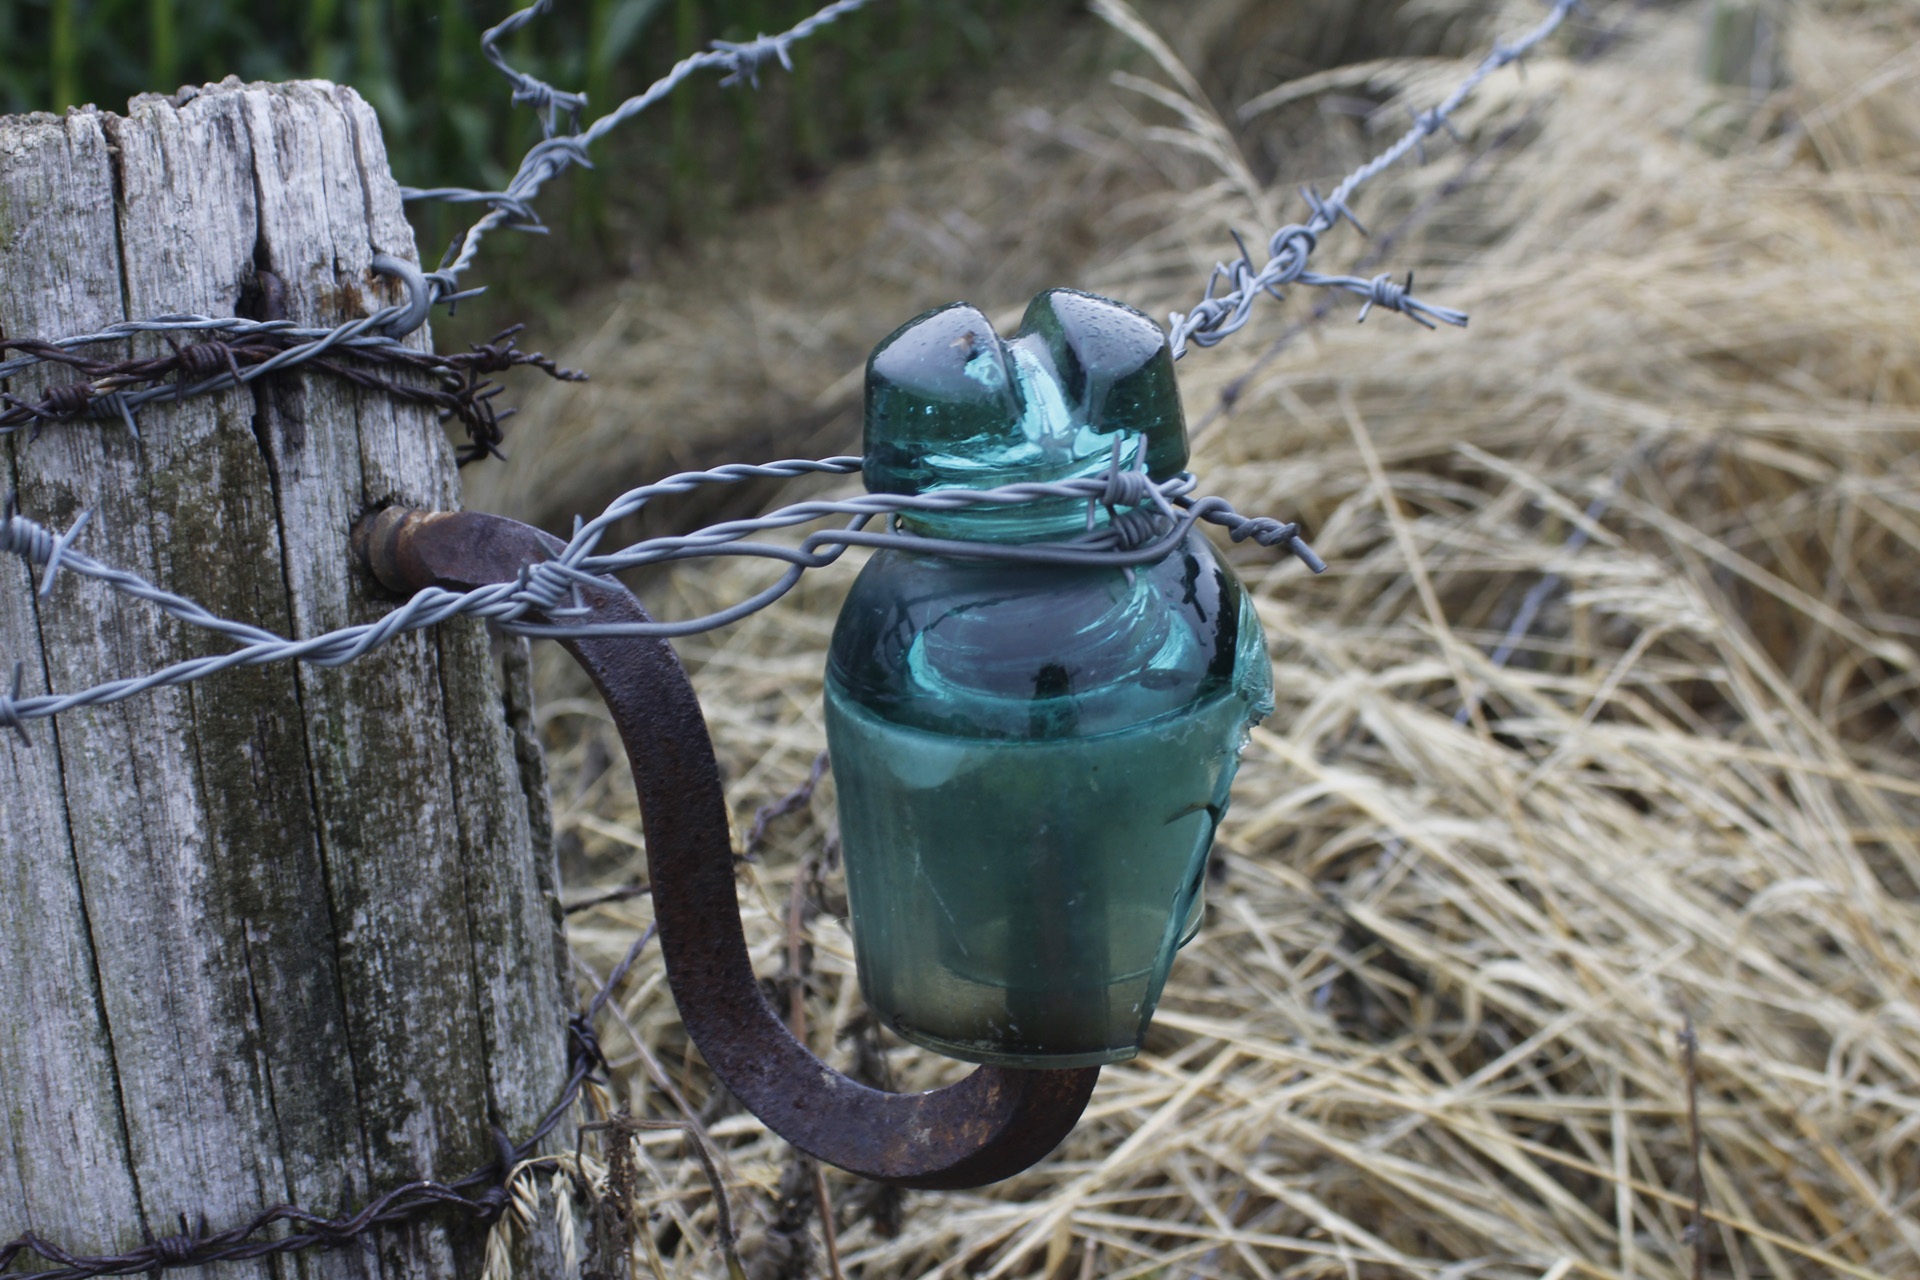
water, glass, wildlife, pole, green, flow, insect, pasture, blue, invertebrate, macro photography